John W. Roberts

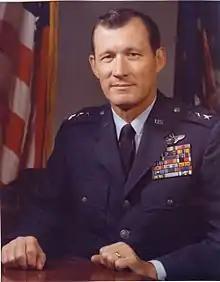
General John W. Roberts

Two years later, he was reassigned to a fighter wing in Germany. In April 1949, he returned to instructor pilot duties in the Fighter Weapons School at Nellis Air Force Base, Nevada. There he won the trophy for top individual scoring in the first United States Air Force Fighter Weapons Meet. He was next assigned to Korea where he flew combat missions in the F-84 Thunderjet and F-86 Sabre aircraft. While in Korea, he served as flight commander and squadron operations officer.